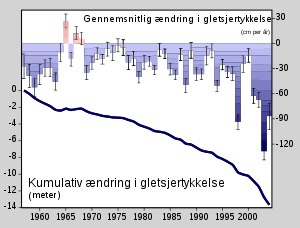
Global opvarmning / Observerede og forventede miljøeffekter / Havniveaustigning
Rapporter viser at gletsjere har trukket sig tilbage siden tidligt i 1800-tallet, men først i 1950-erne startede systematiske målinger med overvågning af massebalancen for gletsjere, indsamlet af World Glacier Monitoring Service og National Snow and Ice Data Center. Her er målinger vist med usikkerhedsbjælker lagt til.